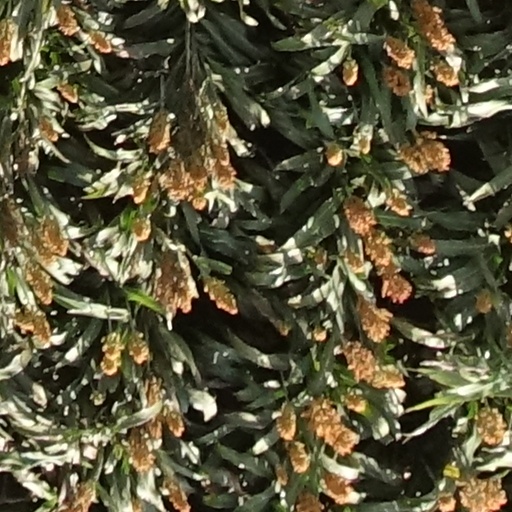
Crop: sorghum